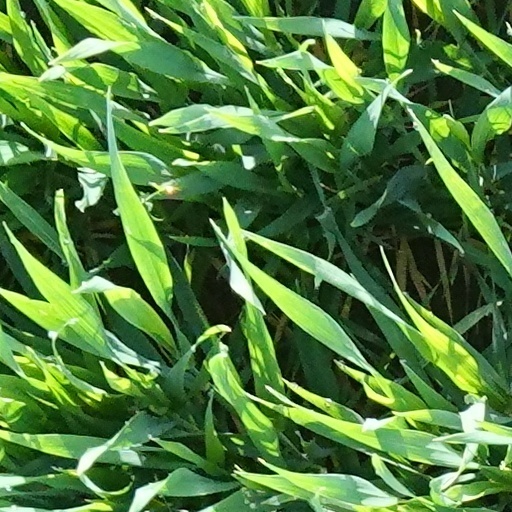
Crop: wheat